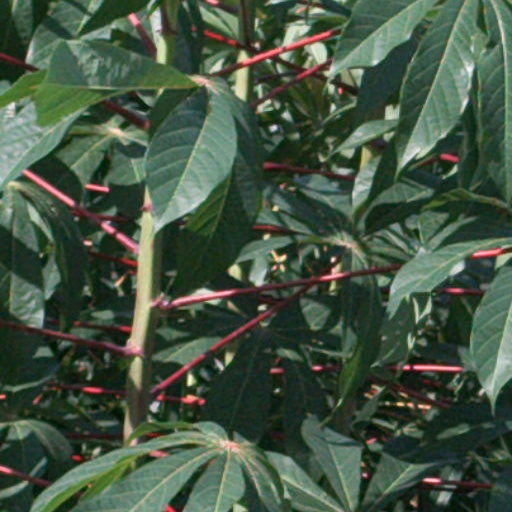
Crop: cassava